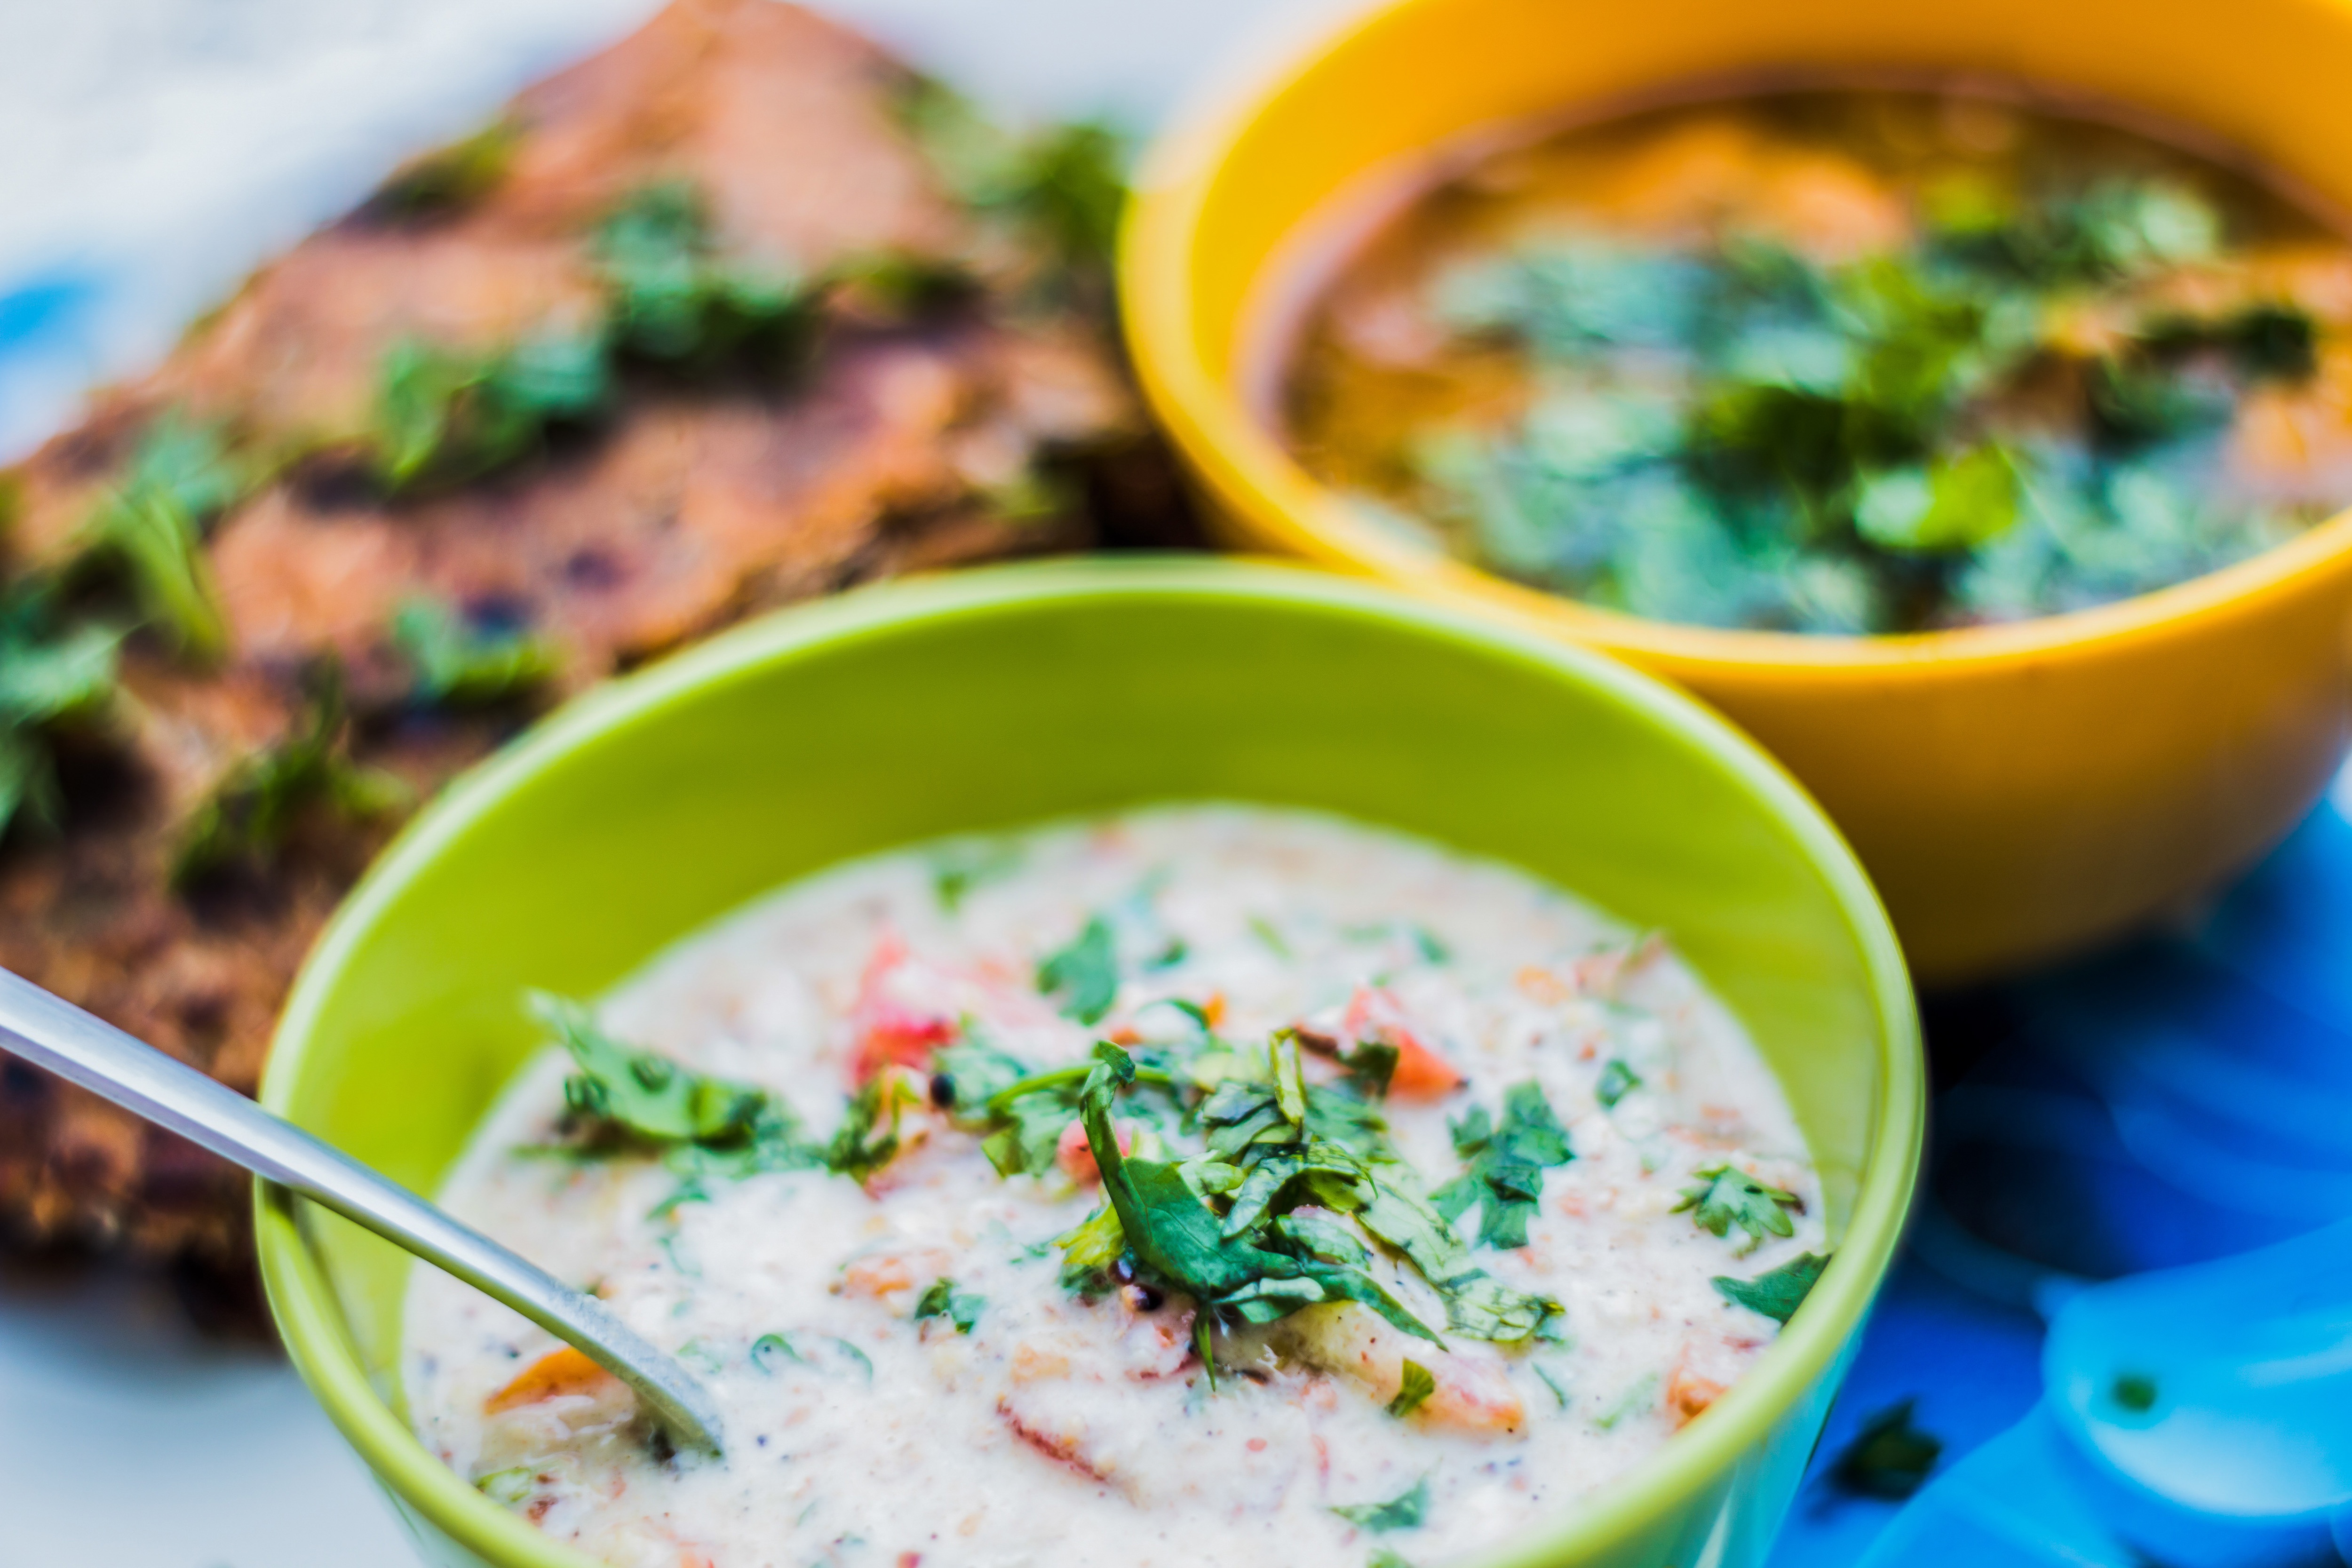
dish, food, cuisine, raita, ingredient, produce, recipe, indian cuisine, comfort food, vegetarian food, congee, soup, dip